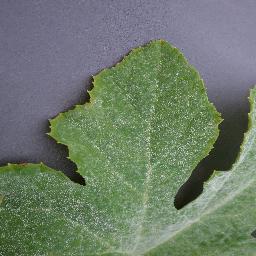
Label: Squash___Powdery_mildew